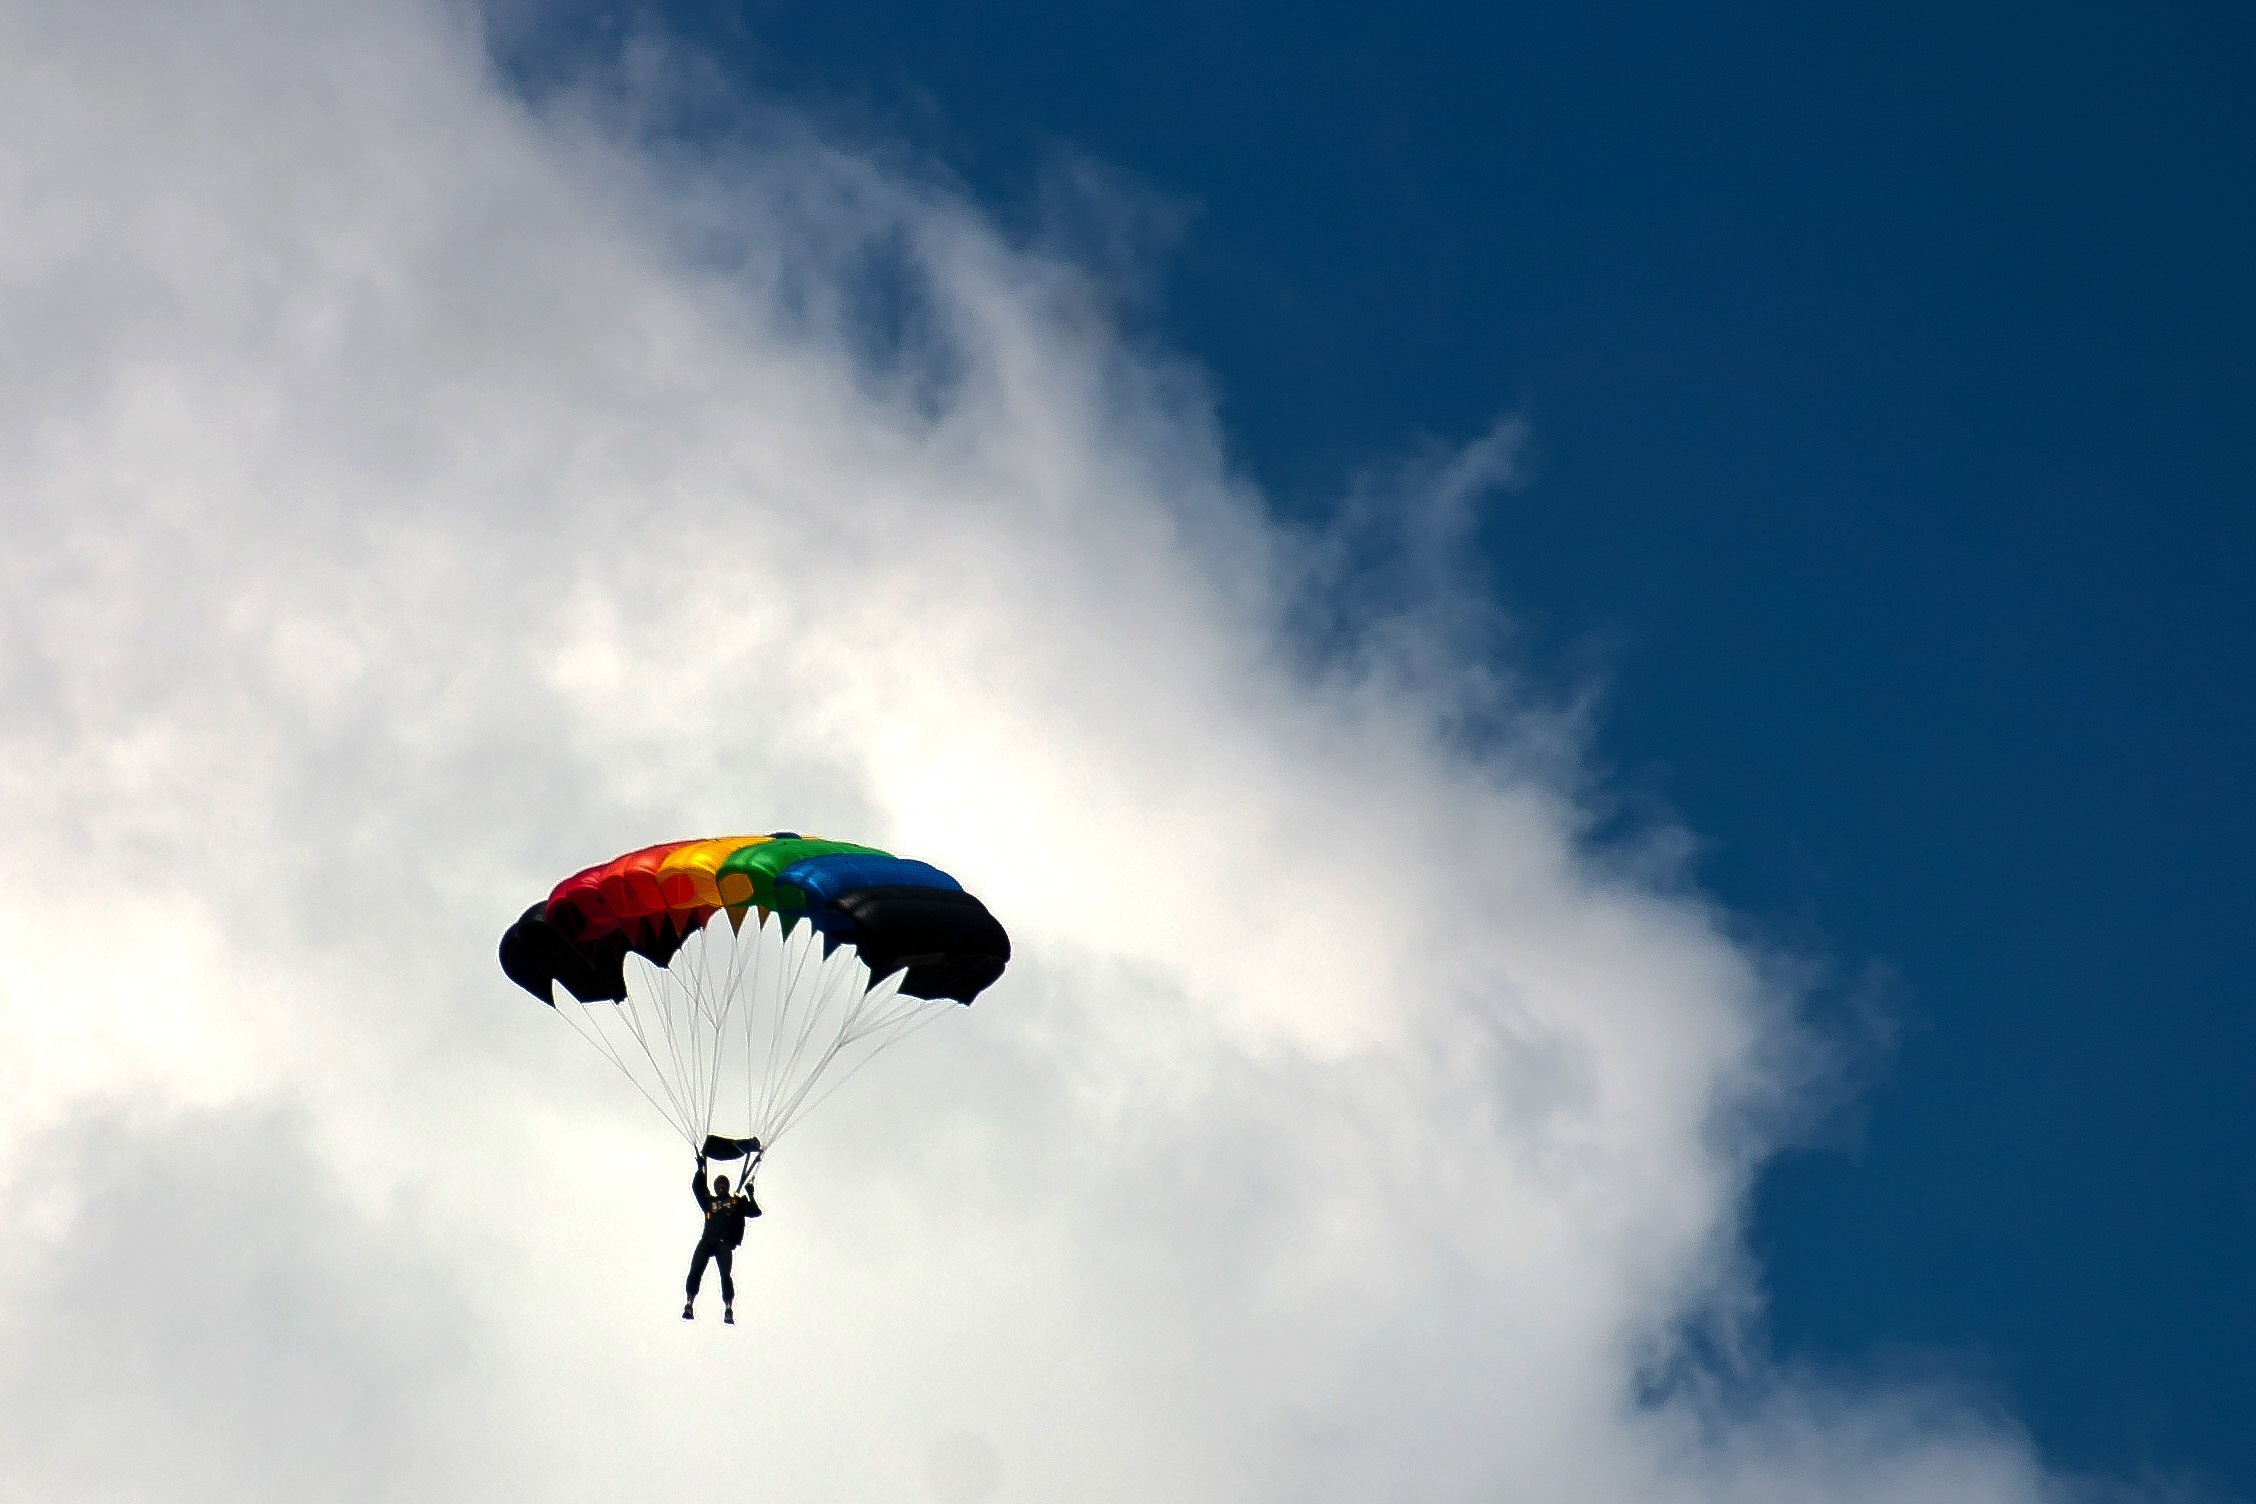
cloud, sky, sport, flight, extreme sport, parachute, paragliding, sports equipment, skydiving, competition, sports, parachuting, air sports, parachutist, extreme sports, atmosphere of earth, windsports